William Henry Preece

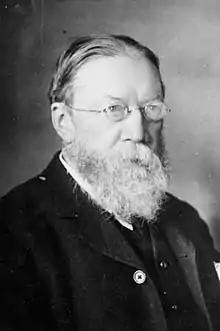
Sir William Henry Preece

Sir William Henry Preece (15 February 1834 – 6 November 1913) was a Welsh electrical engineer and inventor. Preece relied on experiments and physical reasoning in his life's work. Upon his retirement from the Post Office in 1899, Preece was made a Knight Commander of the Order of the Bath (KCB) in the 1899 Birthday Honours. That same year, he was elected an International Member of the American Philosophical Society.